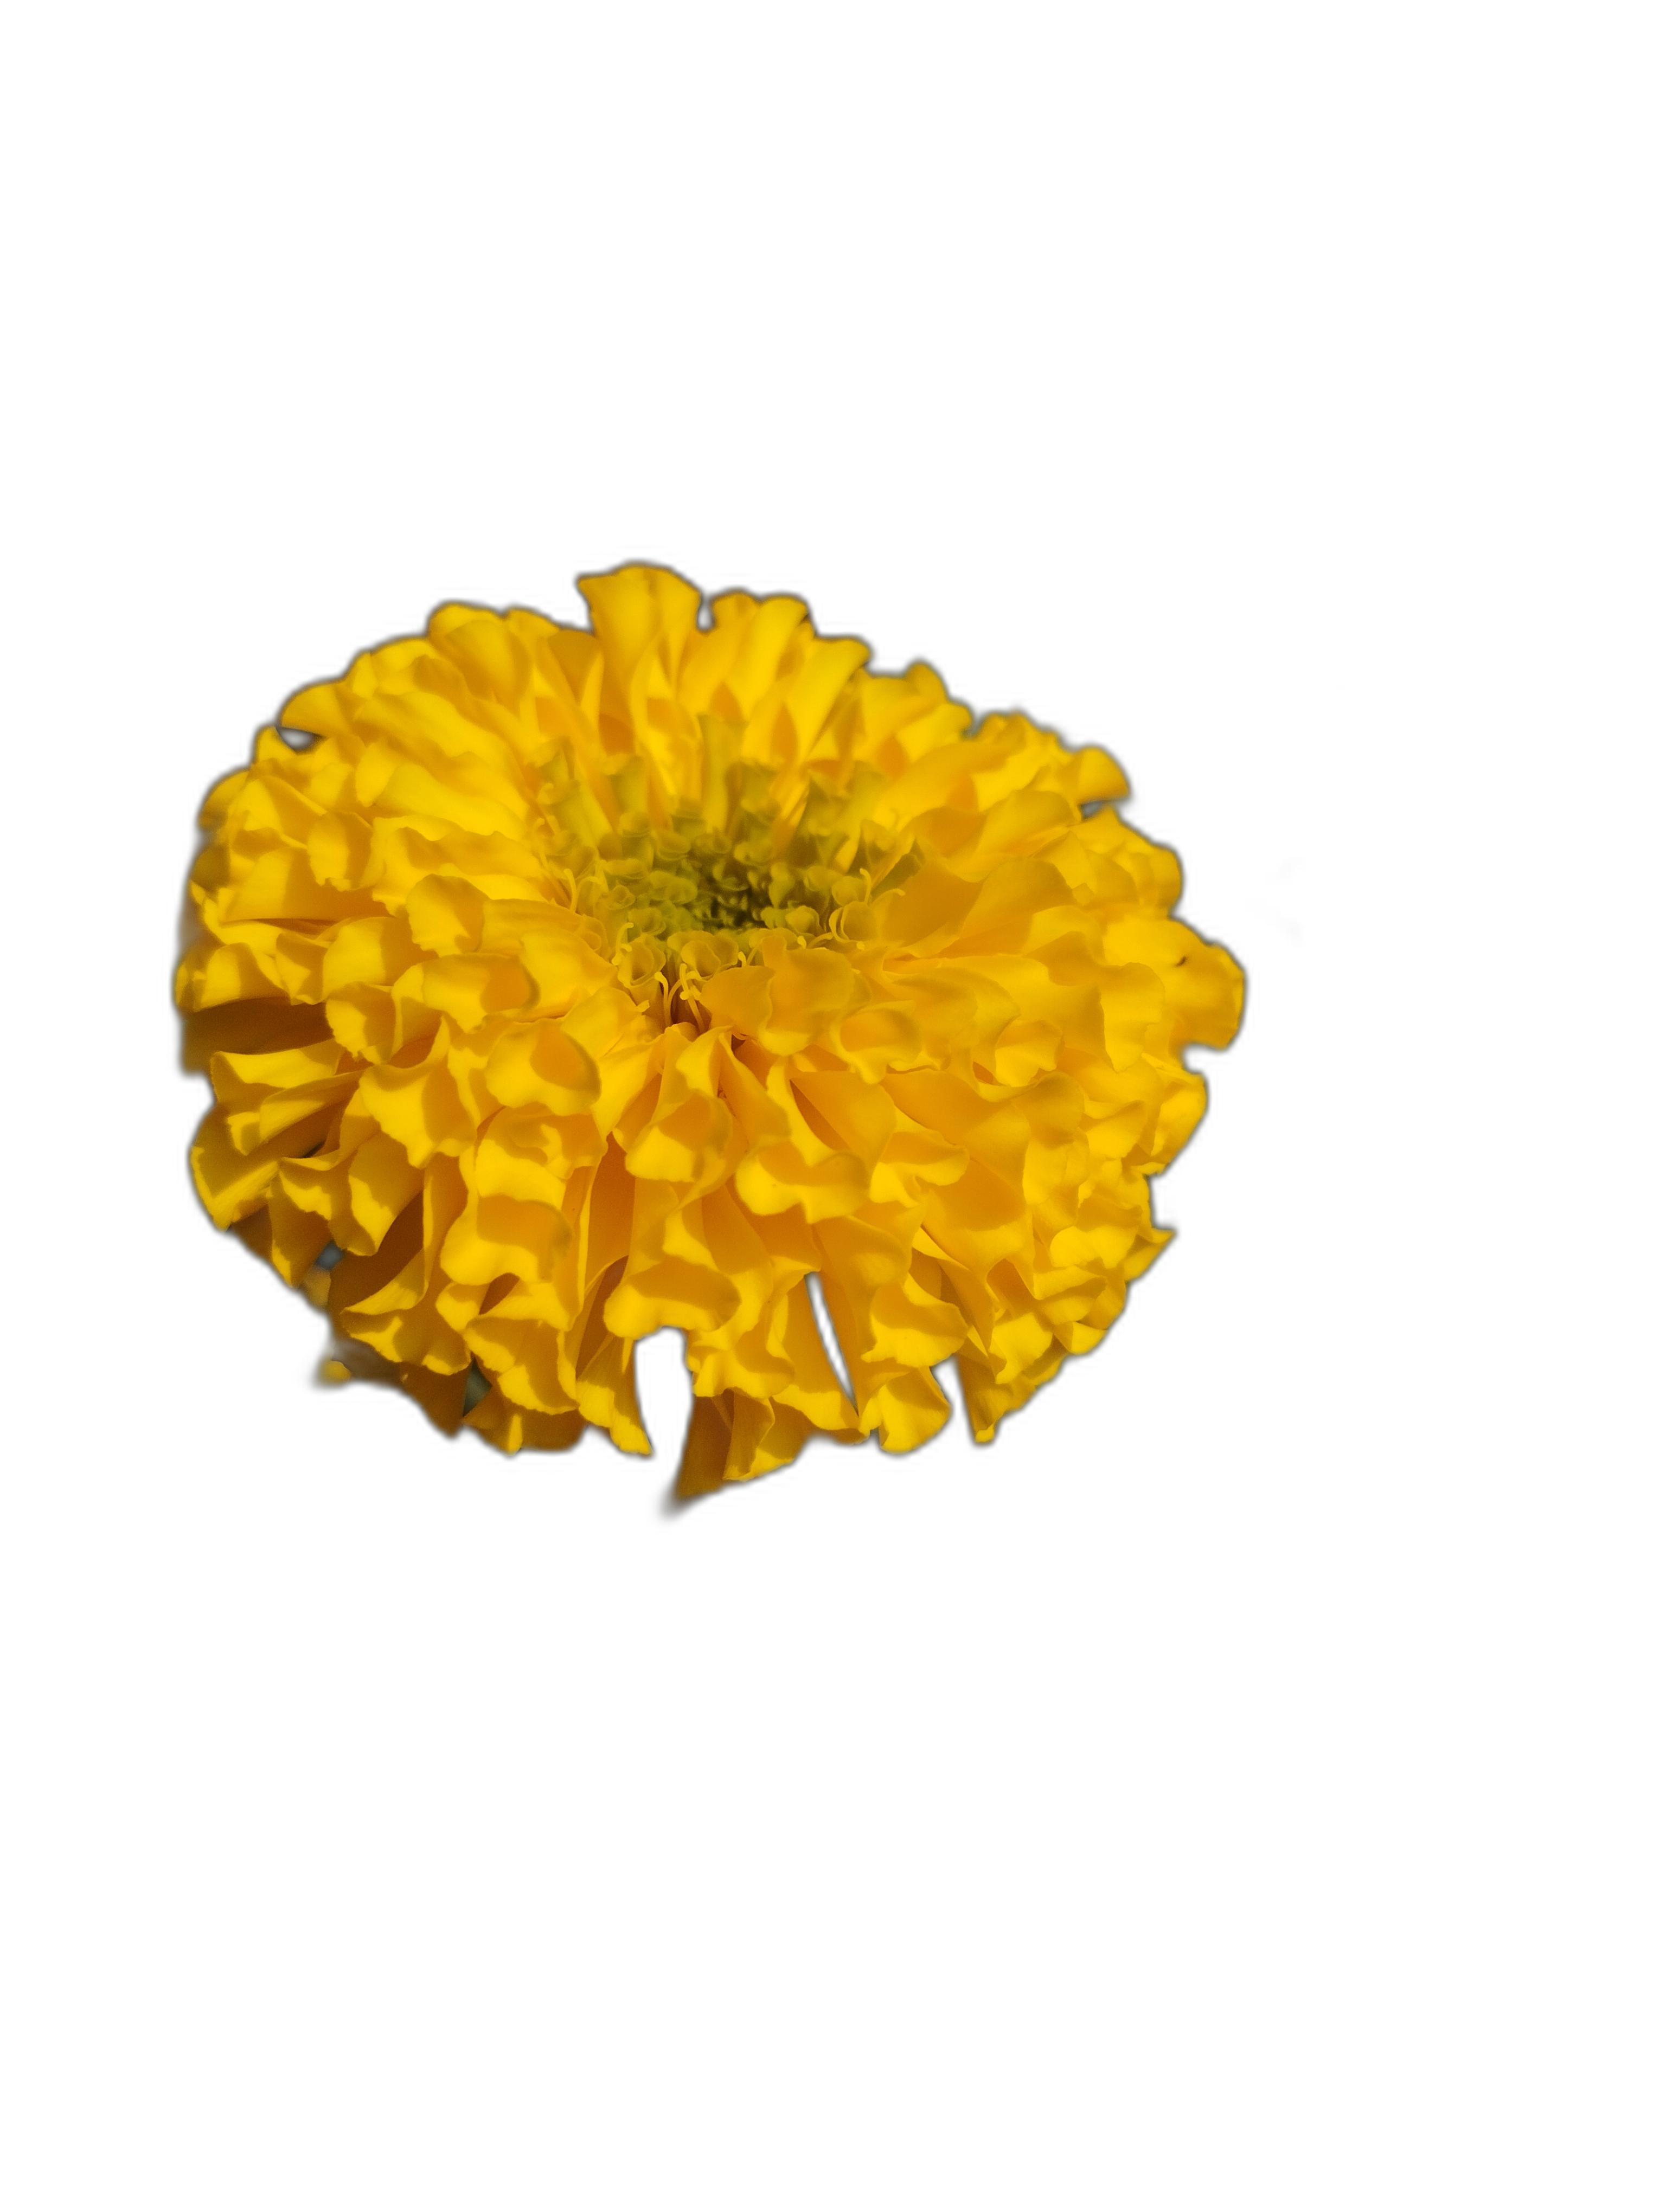
Label: Marigold